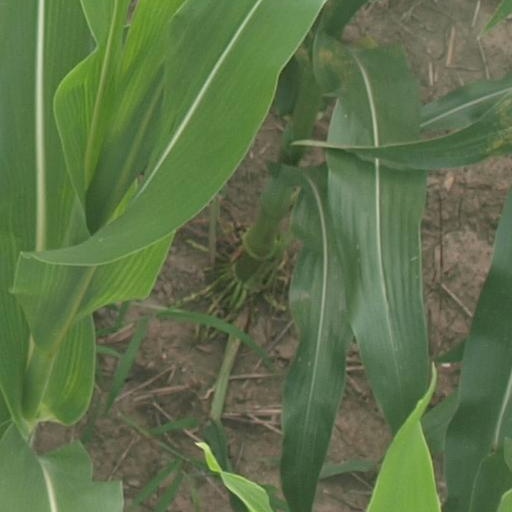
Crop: maize; corn